Bailie Key

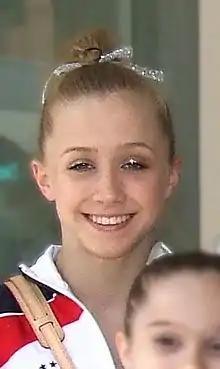
Key at the City of Jesolo Trophy in Jesolo, Italy in March 2014

Bailie Jaye Key (born March 16, 1999) is a retired American artistic gymnast. She was a member of the gold-medal-winning team at the 2014 Pacific Rim Championships and was the 2013 U.S. Junior National Champion.